Georgios Kondylis

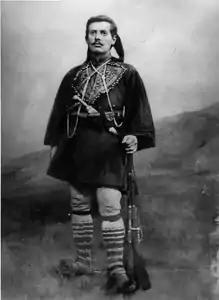
Georgios Kondylis during the Macedonian Struggle

Kondylis was born in Proussos. He enlisted in the army as a volunteer in 1896, and fought with the Greek expeditionary corps in Crete. He was later commissioned and participated in the Macedonian Struggle (1904–1908) leading his own guerrilla band, and was promoted to captain during the Balkan Wars (1912–1913). He supported the Movement of National Defence of Eleftherios Venizelos during the First World War. He was notorious for his cruel oppression of a loyalist revolt in Chalkidiki (September 1916), rising to the rank of lieutenant colonel. A firm Venizelist, he opposed the restoration of King Constantine I in 1920, fleeing to Constantinople together with other Venizelist officers and organizing there the "Democratic Defence" (Δημοκρατική Άμυνα). He returned after the 1922 Revolution as a major general, suppressed the royalist revolt of 1923, retired from the army, and became involved in politics.